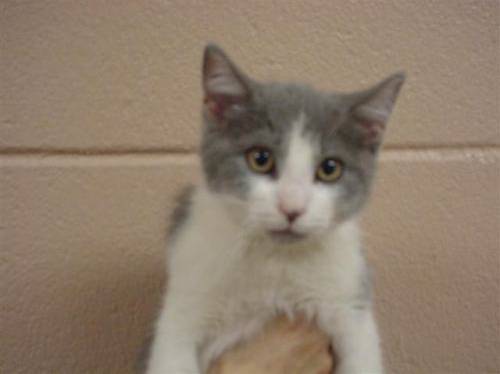
Label: cat